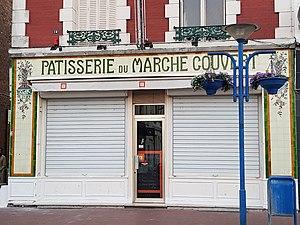
Pâtisserie du marché couvert
La Pâtisserie du marché couvert est un monument historique situé à Chauny, en France.
Chauny est une ville des Hauts-de-France, du département de l’Aisne. Ses habitants sont les Chaunois et les Chaunoises.
Cet article recense les monuments historiques du nord de l'Aisne, en France.